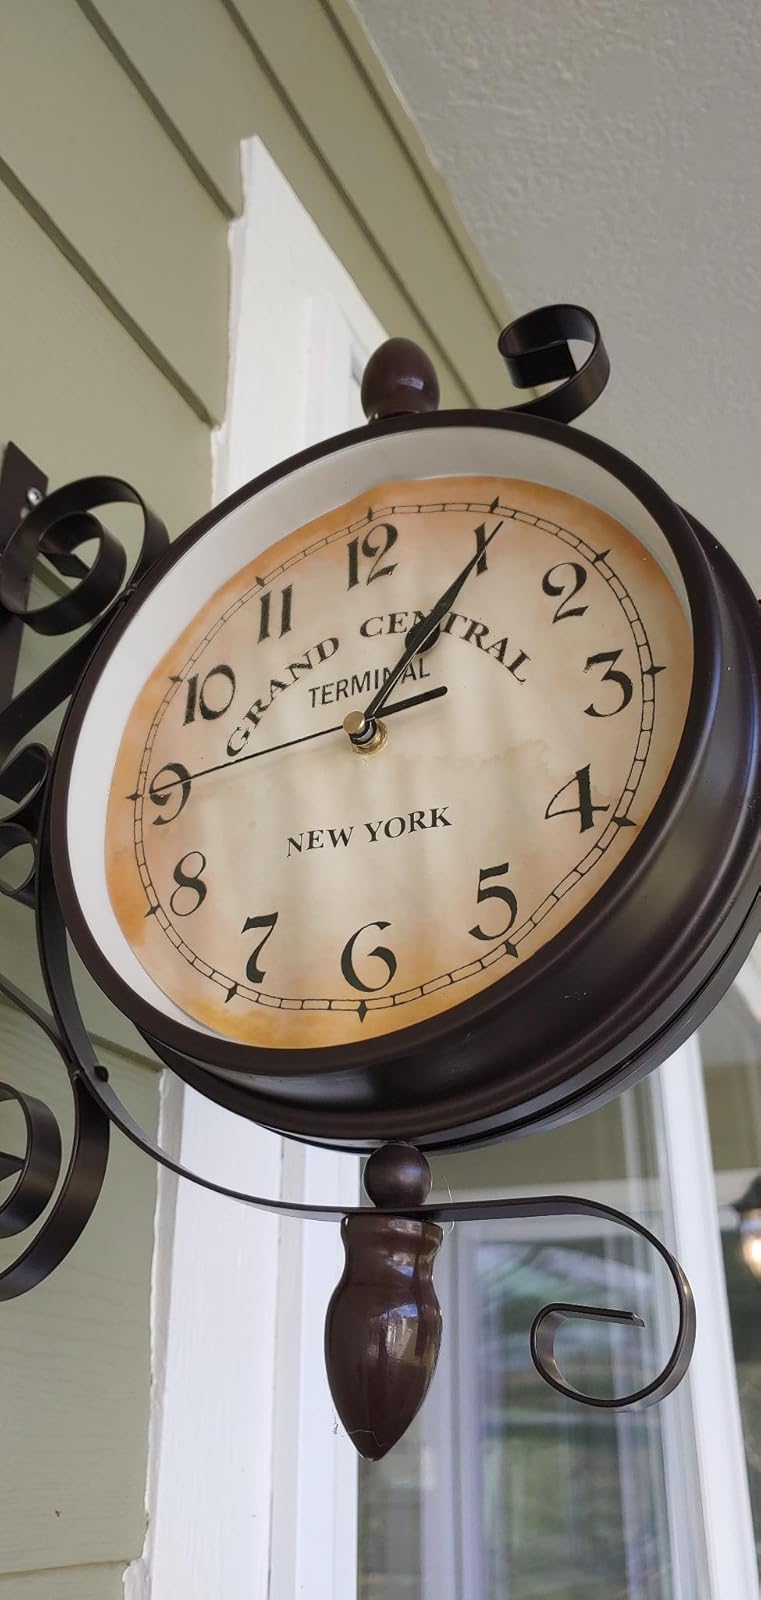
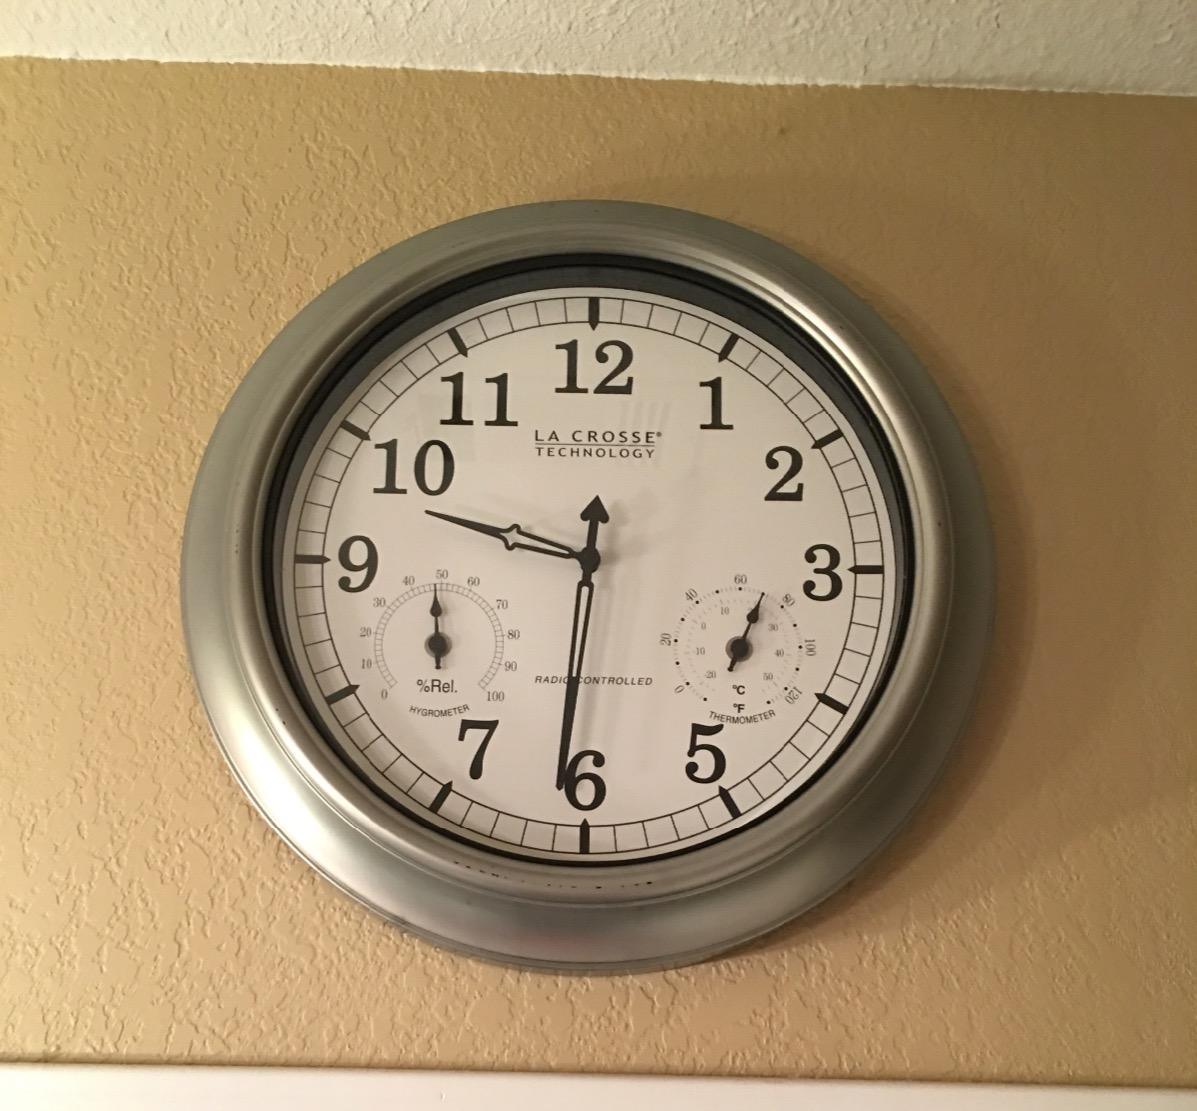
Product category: clock
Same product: no